George Shaw Wheeler

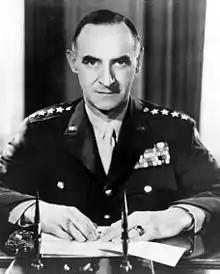
US General Lucius D. Clay helped ease Wheeler out of his job in Germany

An FBI report dated February 28, 1942, reported information from the Dies Committee that Wheeler was a member of the American Peace Mobilization's Washington Book Shop and was a member at large of the Executive Council of the Washington Committee to Aid China. On March 24, 1942, the FBI interviewed Wheeler in New York, at which time he denied being a member of the Communist Party. He admitted to being a member of the Washington Committee for Democratic Action and attending meetings of the American Peace Mobilization.